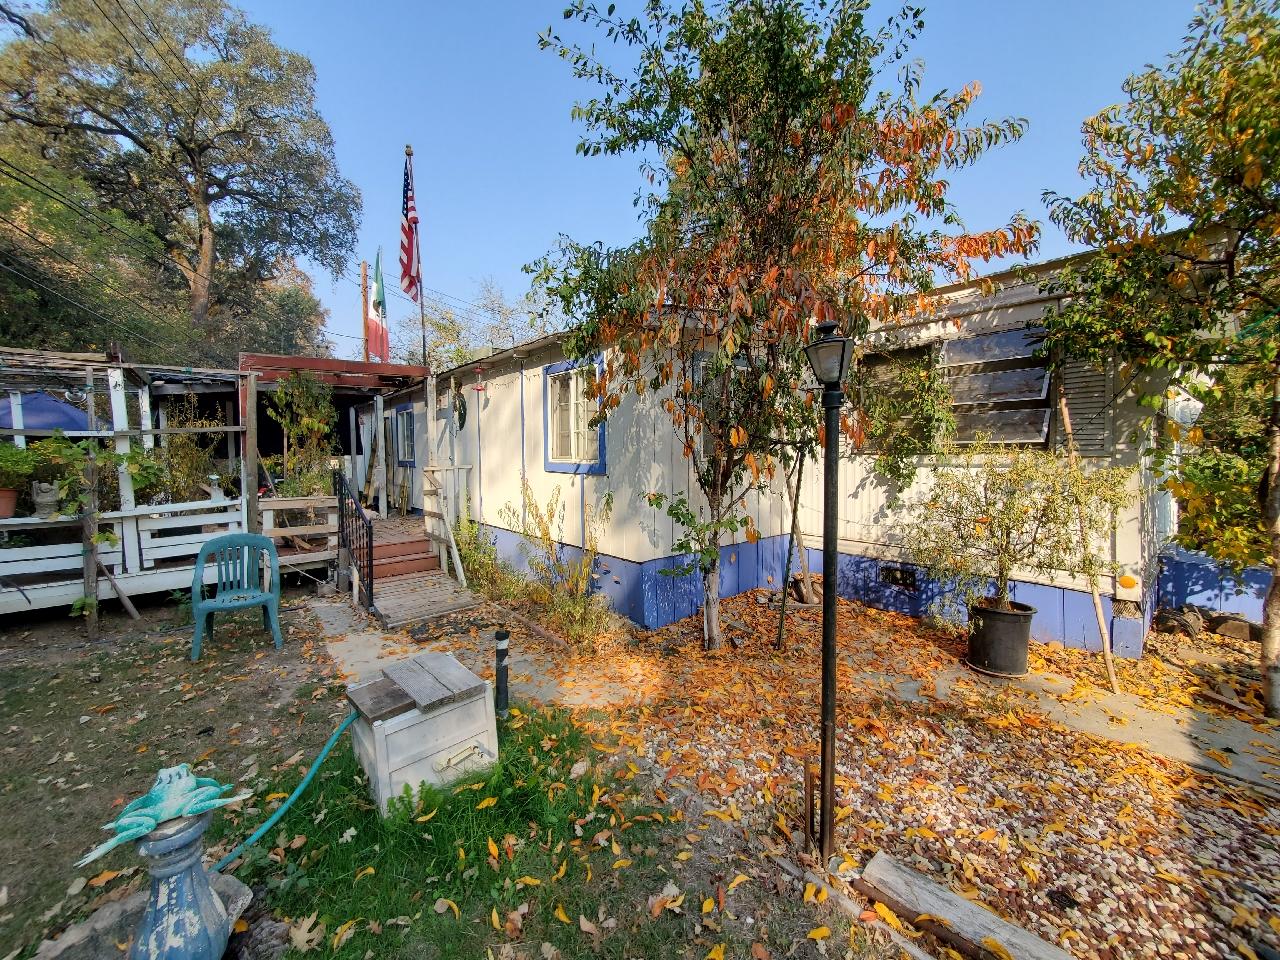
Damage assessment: no_damage